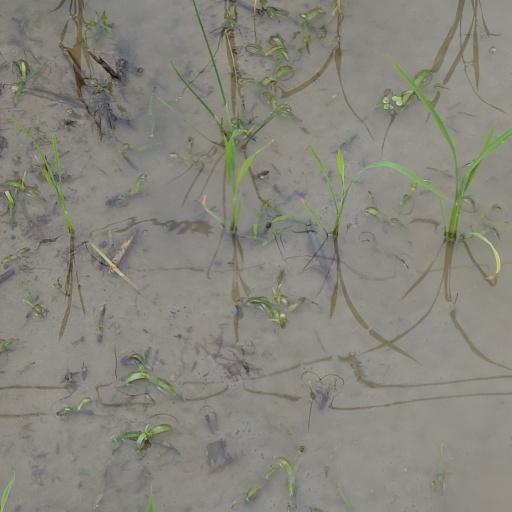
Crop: rice